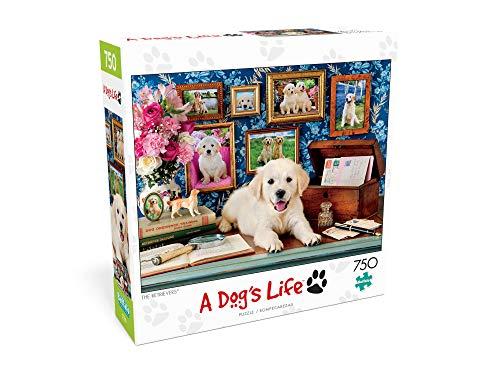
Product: Buffalo Games - A Dog's Life - The Retrievers - 750 Piece Jigsaw Puzzle
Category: Toys & Games | Puzzles | Jigsaw Puzzles
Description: Great Condition.
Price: $12.99
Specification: ProductDimensions:2.1x7.9x7.9inches|ItemWeight:1.08pounds|ShippingWeight:1.08pounds(Viewshippingratesandpolicies)|ASIN:B07N4KR49F|Itemmodelnumber:17334|Manufacturerrecommendedage:14yearsandup